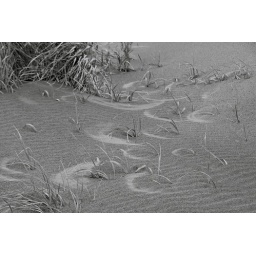
The wind, rain and grass made these designs in the sand at the edge of the dunes.